Aquabeat Water Theme Park

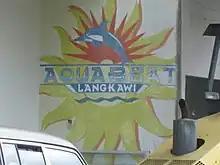
Aquabeat Water Theme Park

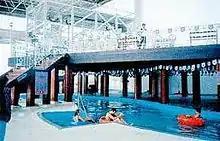
Aquabeat Water Theme Park

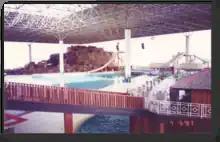
Aquabeat Water Theme Park

Aquabeat Water Theme Park was a water park and tourist destination located in Padang Matsirat, Langkawi, Malaysia. Langkawi is an island located in Malaysia, off the west coast. The Water Theme Park was closed due to redevelopment and high operating costs.